Ismail Qemali

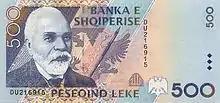
Qemali on Albanian 500 lekë banknote

The establishment of the government was postponed for the fourth session of the Assembly of Vlorë, held on 4 December 1912, until representatives of all regions of Albania arrived to Vlorë. The Ottoman Council of Ministers opposed his actions preferring Albanian autonomy and requested that Qemali give military assistance to the Ottoman Third Army trapped in southern Albania. Aware of the collapse of the Ottoman Empire in the Balkans, Qemali asked the Great Powers to recognise and support an independent Albania.